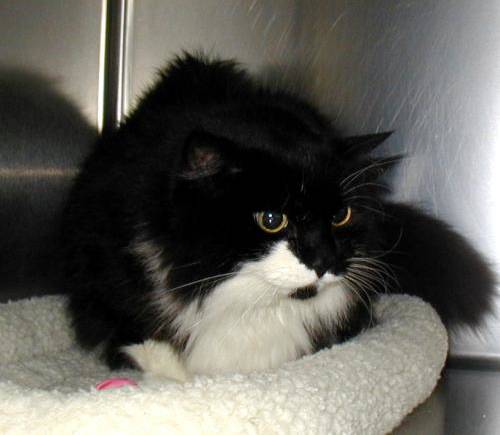
Label: cat